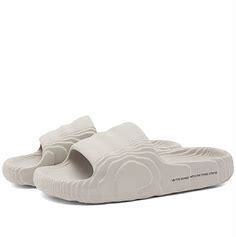
Brand: Adidas
Model: Adilette 22